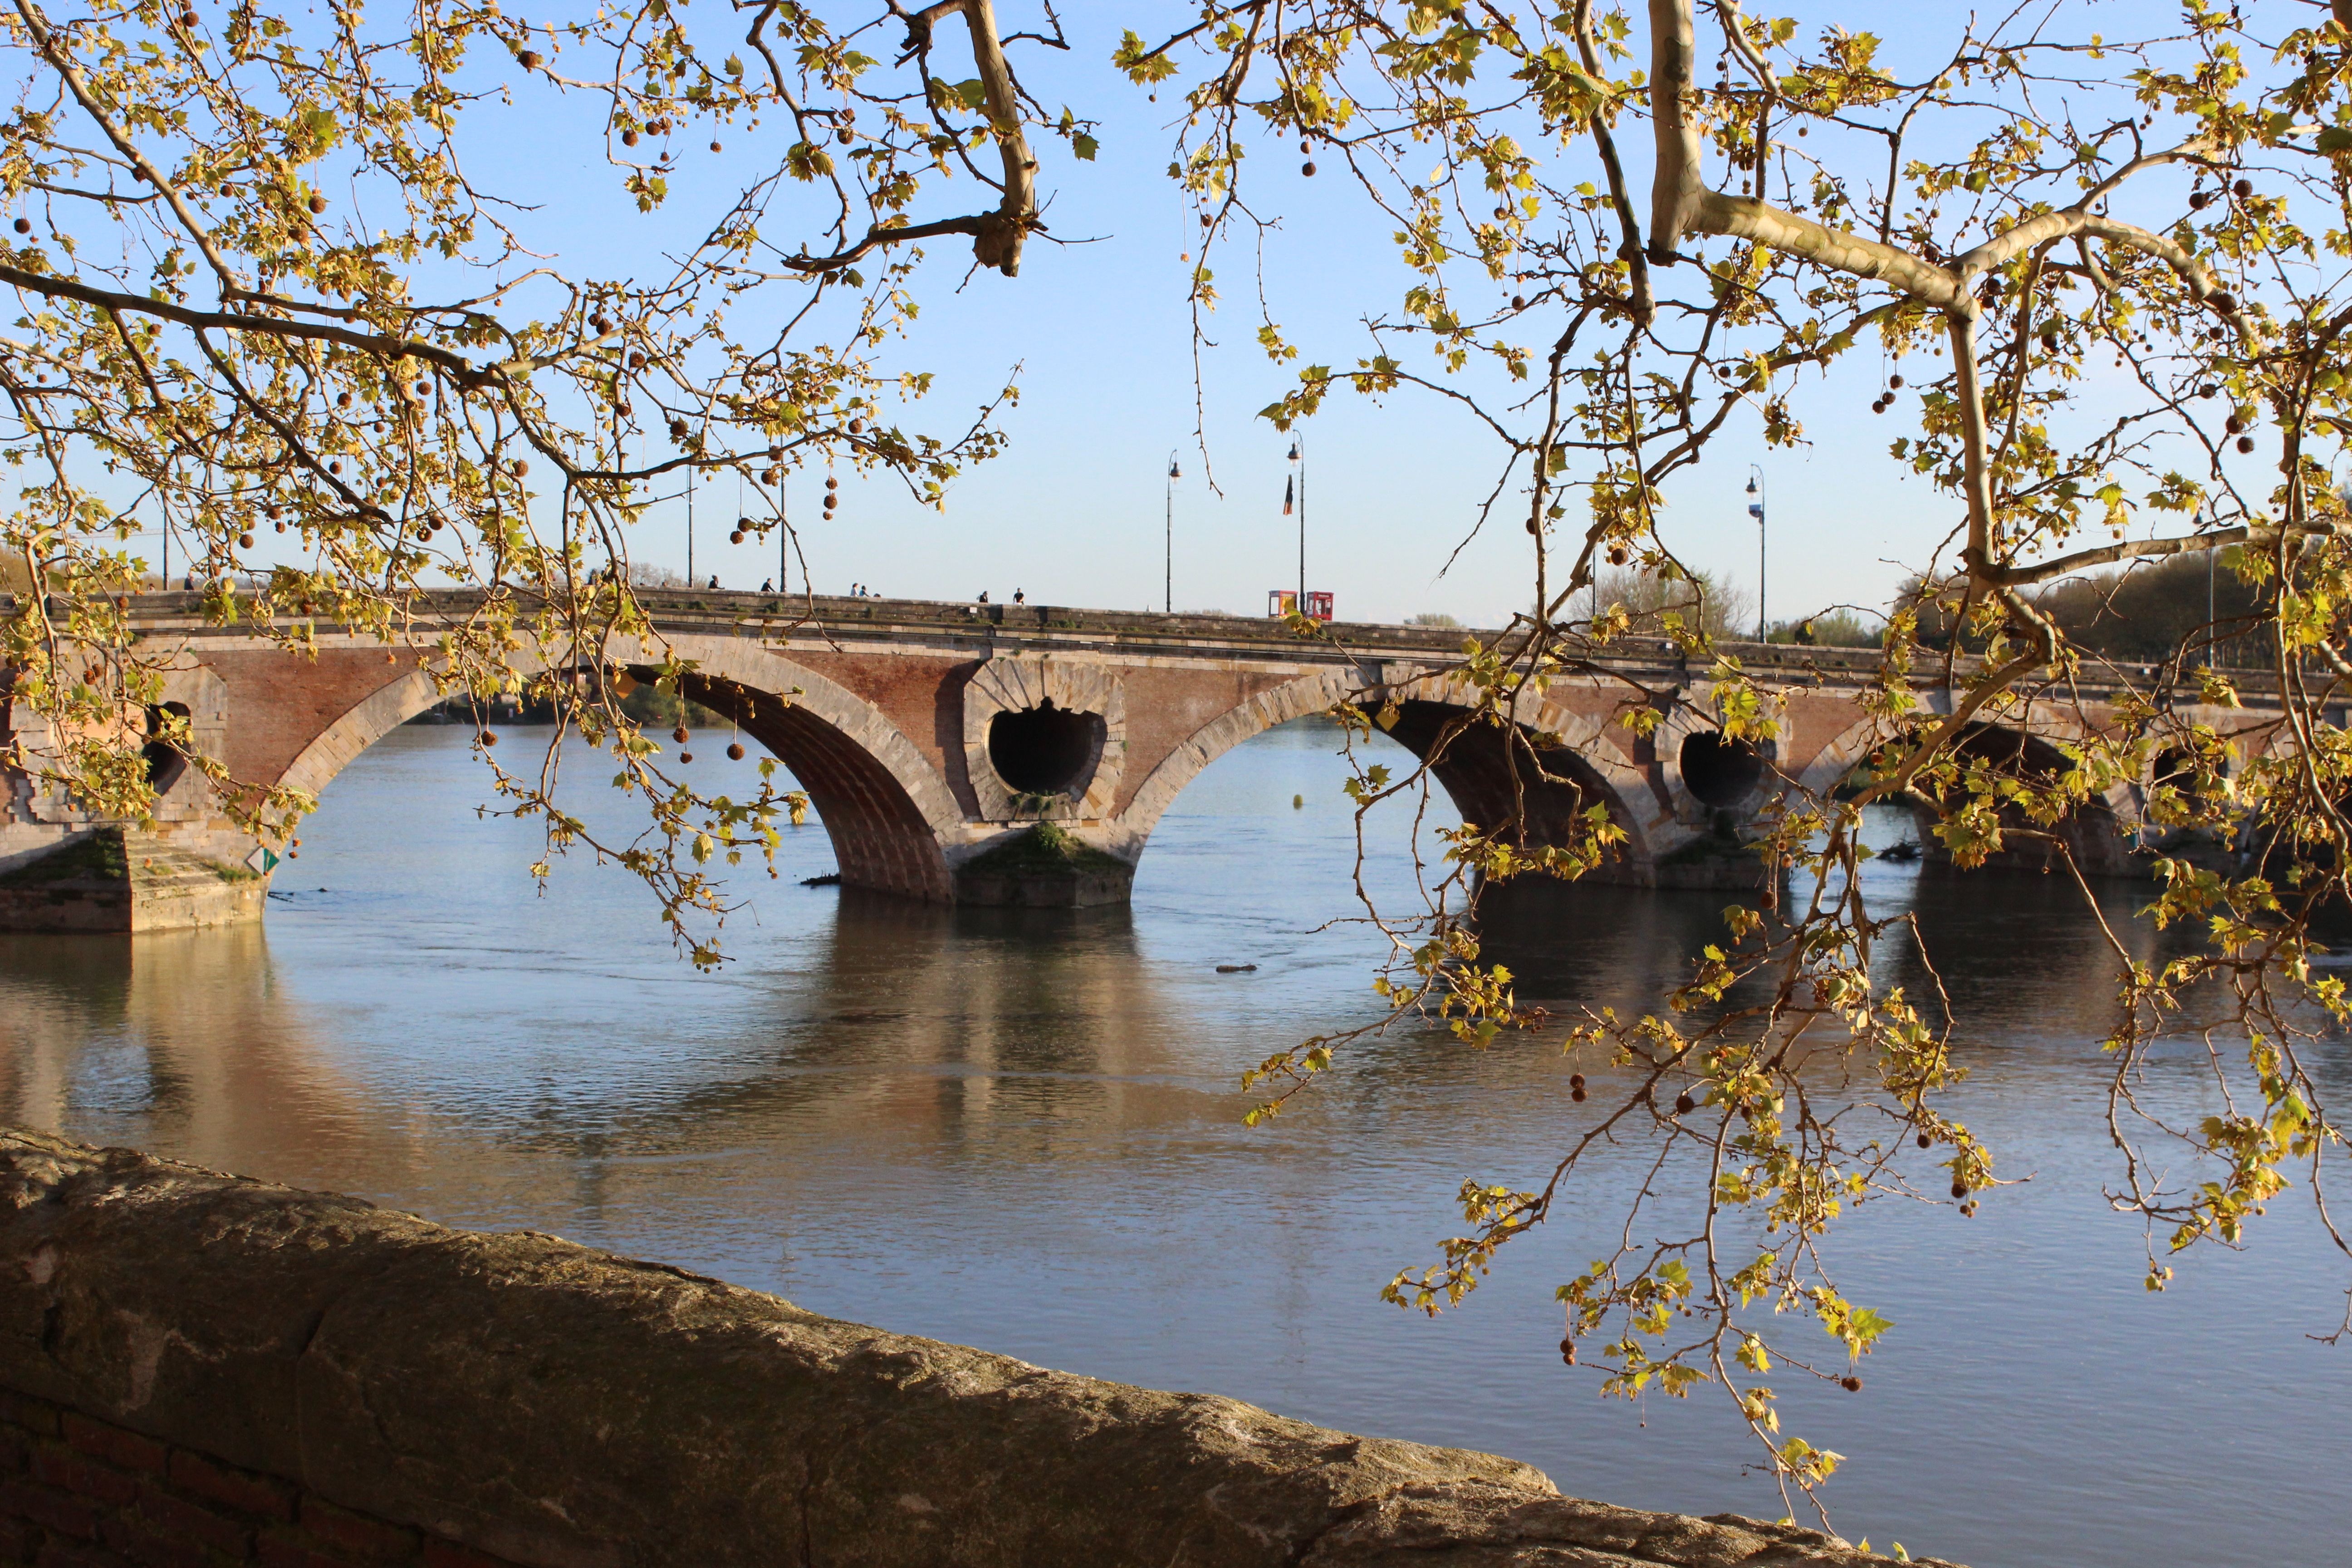
tree, water, bridge, morning, flower, river, canal, france, reflection, autumn, waterway, body of water, rio, eventide, garonne